Évry, Essonne

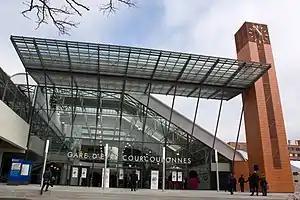
Évry-Courcouronnes station

The regional rapid transit RER line D forks just south of Évry into two branches, encircling Évry and the commune of Ris-Orangis before merging into one right-of-way again north of the fork. Évry is served by three stations along the two branches: , , and . The line that serves the station "Évry-Courcouronnes" and "Le Bras-de-Fer" was built at the same time as the new town.